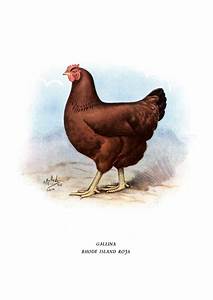
Label: chicken